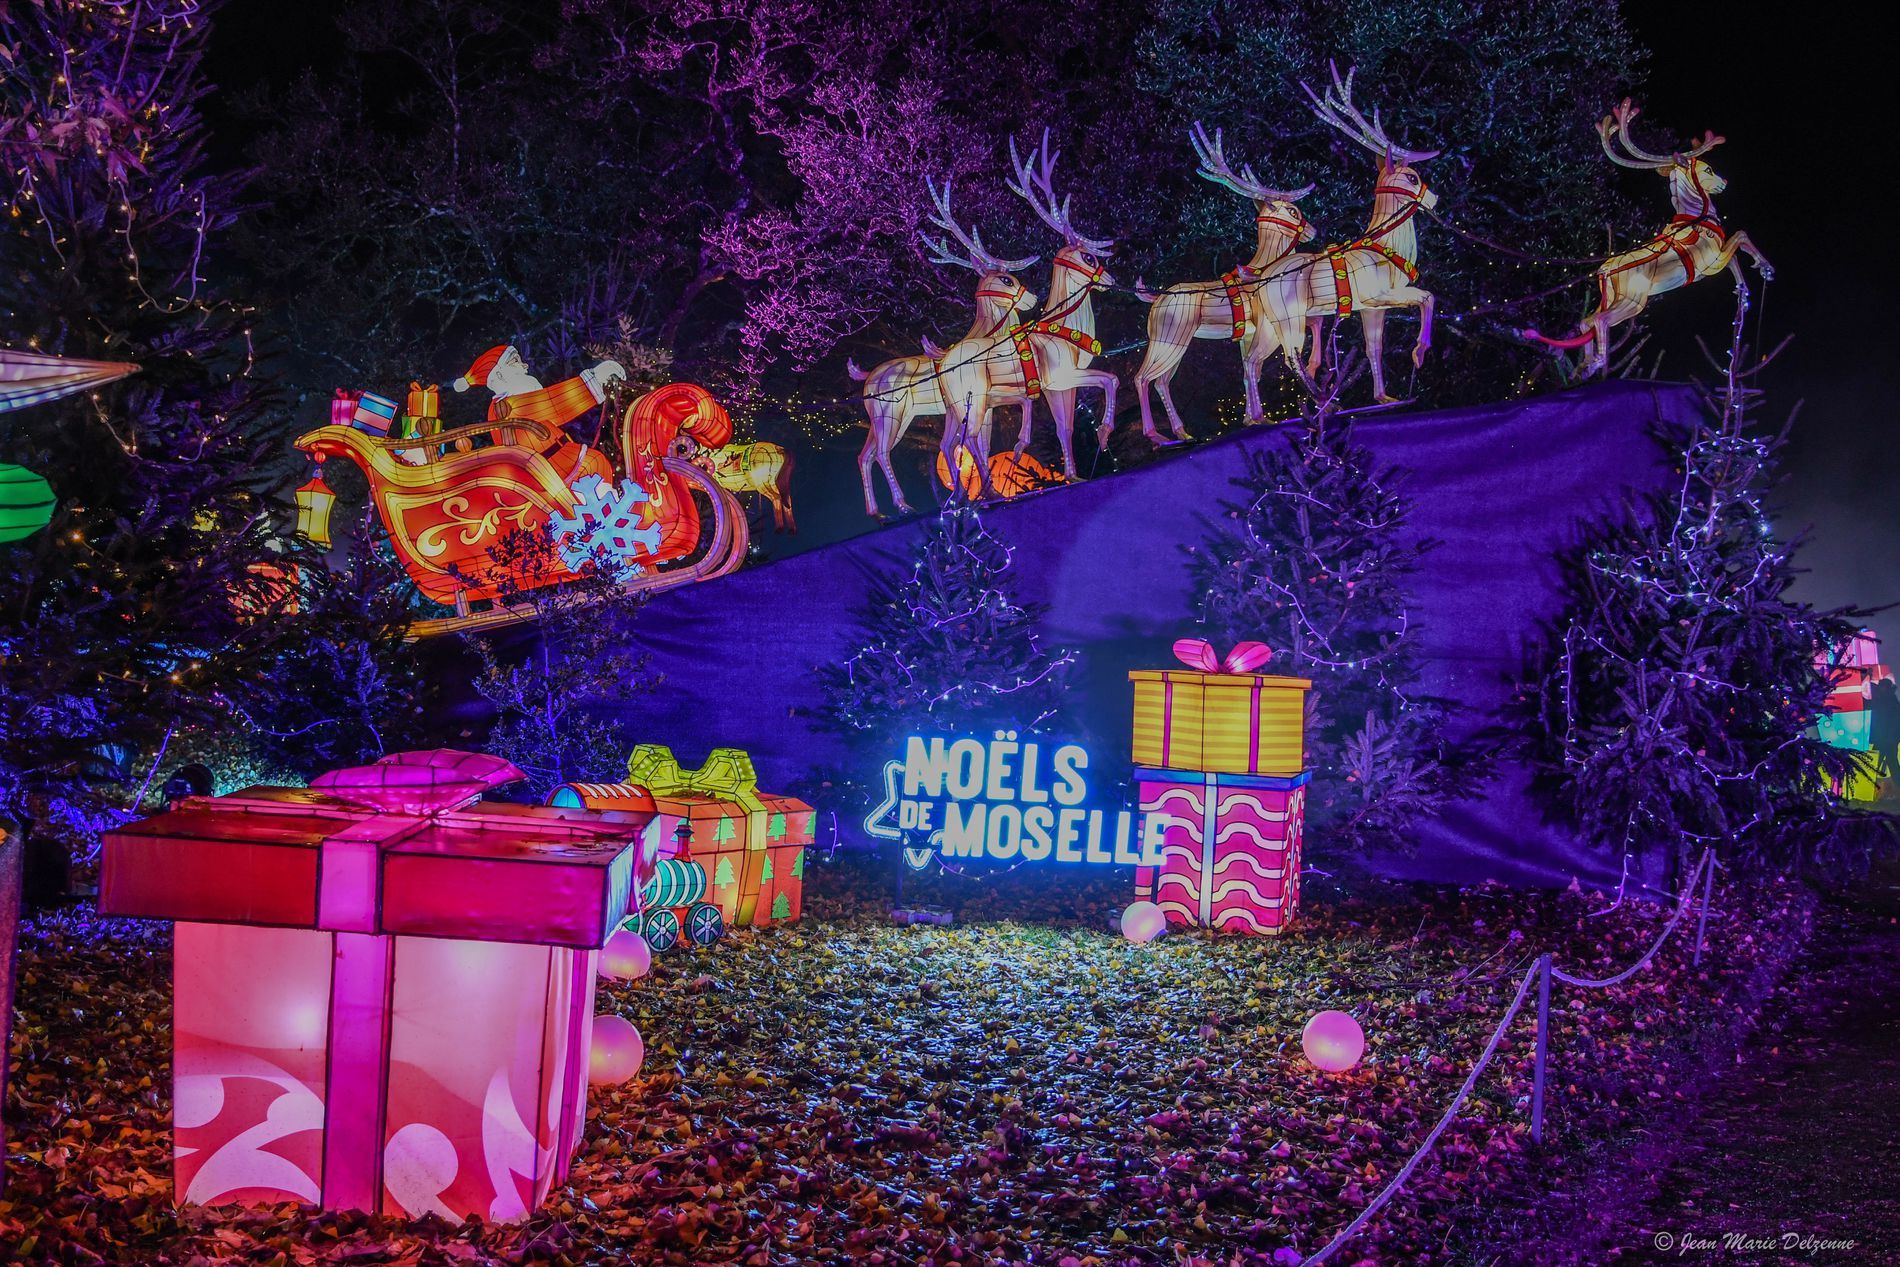
Santa's Parade
A magical nighttime show featuring Santa's sleigh and flying reindeers on an illuminated stage amidst a magical and festive atmosphere.
The photo was taken from a low angle tilted upwards to highlight the majesty of the sleigh and the flying reindeer. The atmosphere is dreamy night, and the color palette of purple, pink, and cool white adds a whimsical and magical touch to the visual presentation.
Labels: Festival, Balloon, Person, Animal, Horse, Mammal, Chinese New Year, Christmas, Christmas Decorations, Santa's sleigh, flyingreindeers, giftboxes, eventsign, Ground Lights, christmastrees, watermark, fence, hillplatform, Christmas trees, Gift Boxes, Event Sign, Flying reindeers
Camera: NIKON CORPORATION NIKON D7500
Lens: 24.0-120.0 mm f/4.0, AF-S Nikkor 24-120mm f/4G ED VR
Aperture: F4
Exposure: 1/60 sec
ISO: 800
Focal length: 24.0 mm